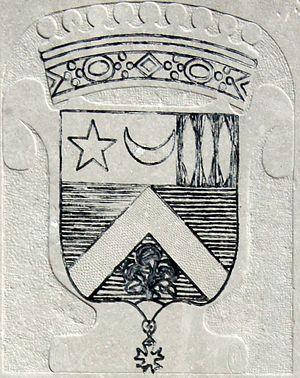
Blason de Poupart_baron_Neuflize 1784 1836, sur le gisant dans le cimetière du village .
Brigitte Poupart, actrice québécoise, remarquée particulièrement dans la série Catherine.